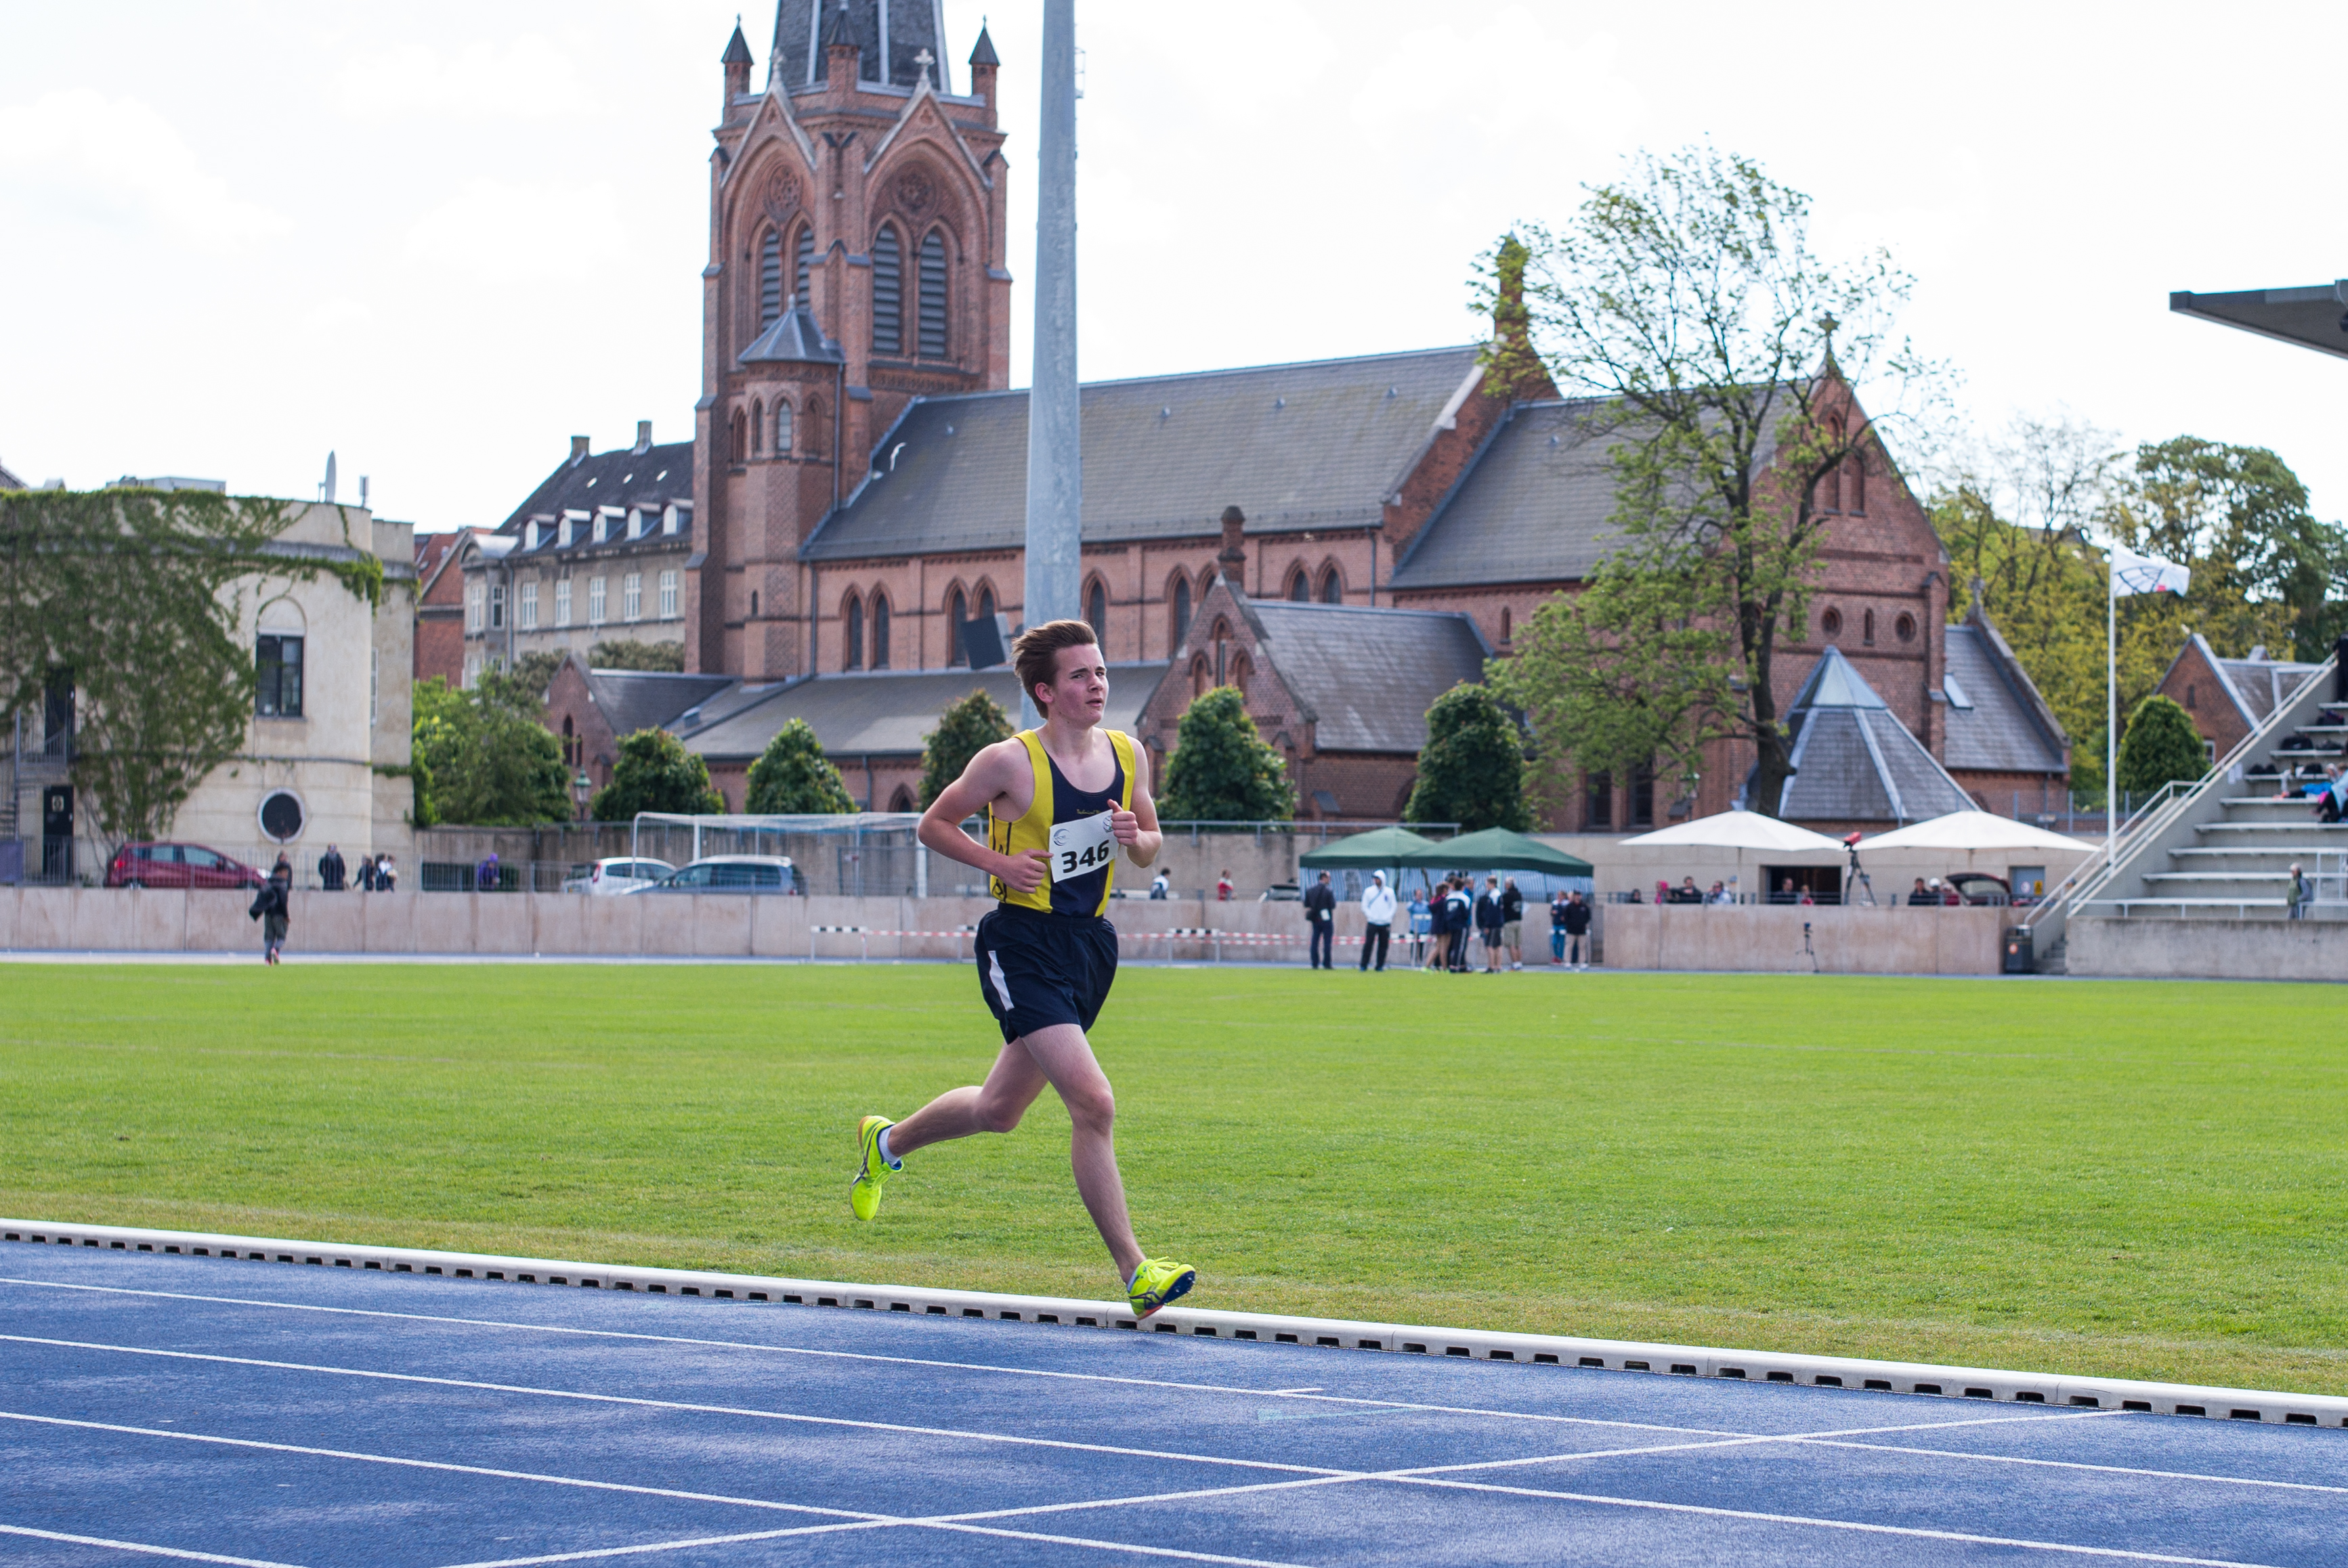
sports, athletics, sprint, human action, track and field athletics